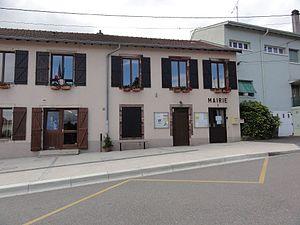
Anthelupt (M-et-M) mairie
Anthelupt est une commune française située dans le département de Meurthe-et-Moselle, en région Grand Est.